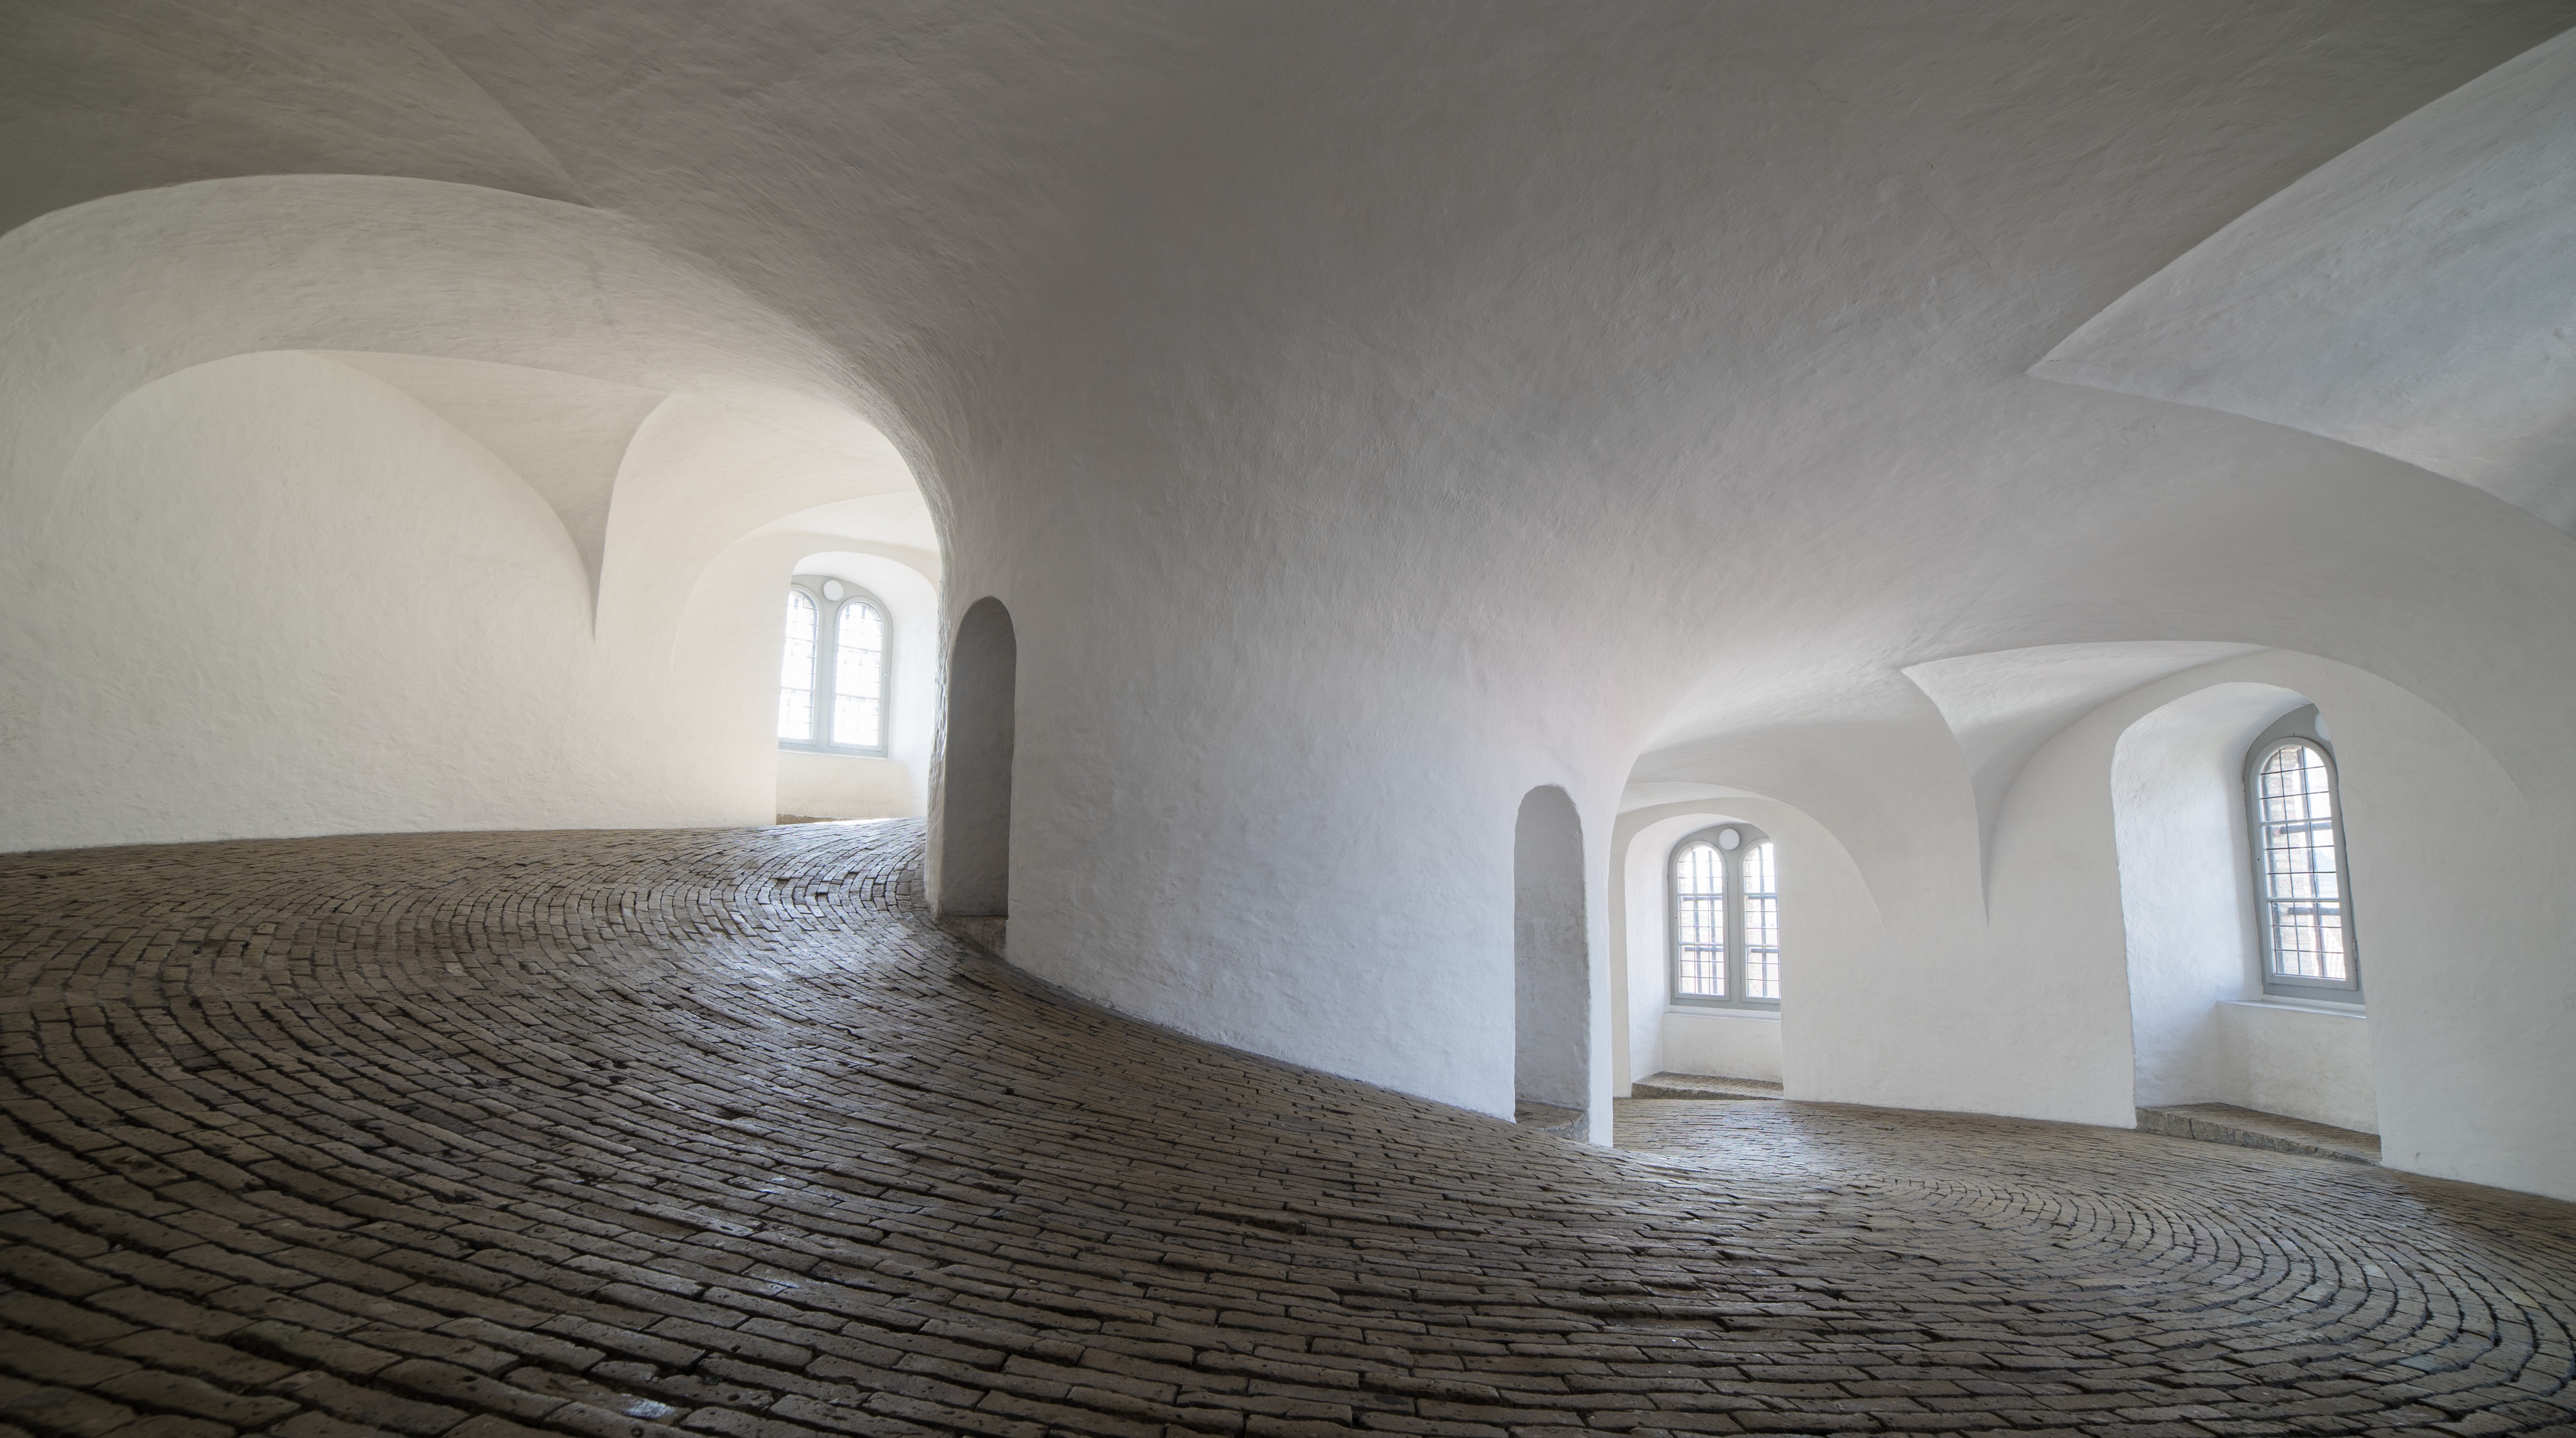
light, architecture, white, house, floor, interior, window, building, home, wall, arch, ceiling, hall, property, empty, room, inside, indoors, bricks, hallway, estate, contemporary